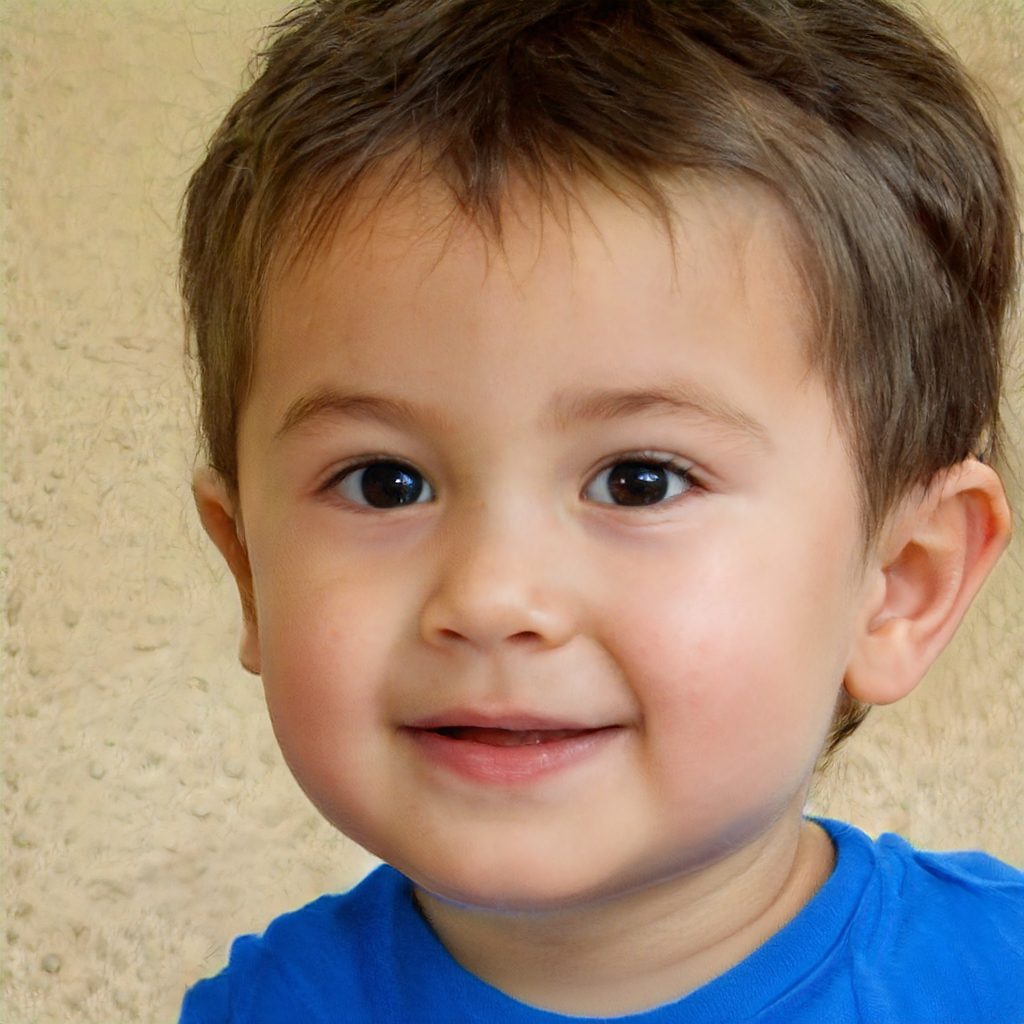
Gender: Male